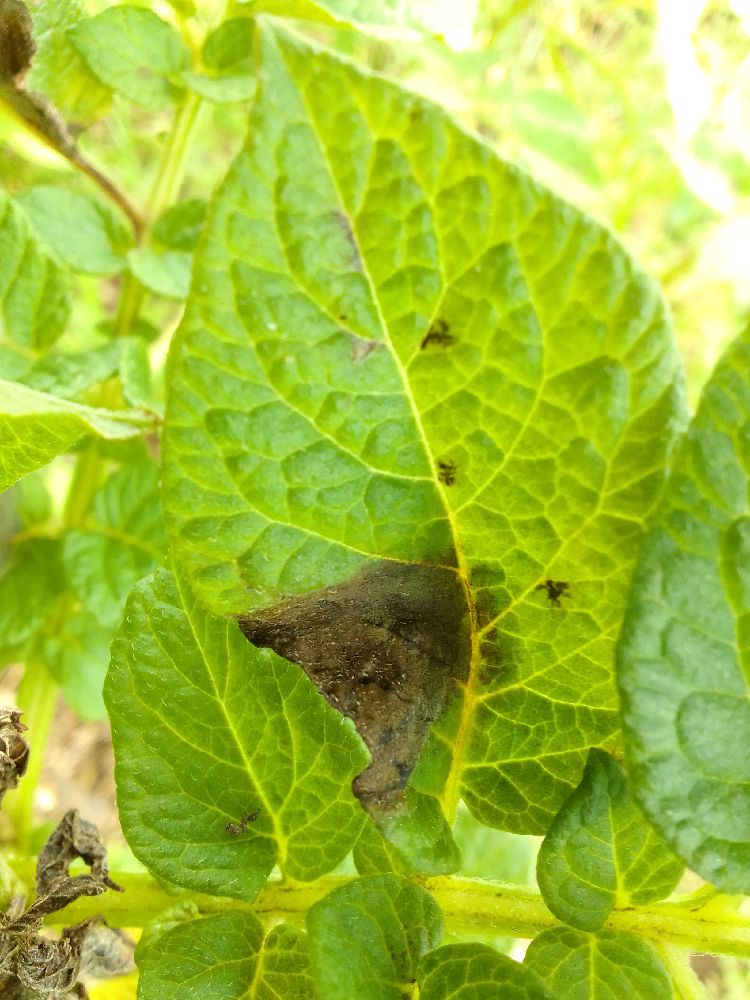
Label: Late blight